Karaburun-Sazan Marine Park

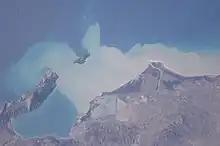
Satellite view of the Karaburun Peninsula and Sazan

The Karaburun Peninsula is mostly hilly and a geological continuation of the Ceraunian Mountains, a mountain range rising immediately along the Ionian Sea. Its crests combine a northwest–southeast line with a series of distinct peaks along its irregular structure that are broken apart by steep and irregular slopes. The coastal landscape is marked by a rough relief and calcareous limestone cliffs, that dips vertically into the sea. The uninhabited Sazan Island is primarily made up of limestone rocks, which was formed during the Cretaceous period. The waters of Mezokanal in the south separate the island from the peninsula. The most characteristic feature of the island is its unique climate. The island's climate is not mediterranean but rather subtropical on account of its warm winters and hot summers, resembling those of the south of Crete, of Tunisia and Egypt.